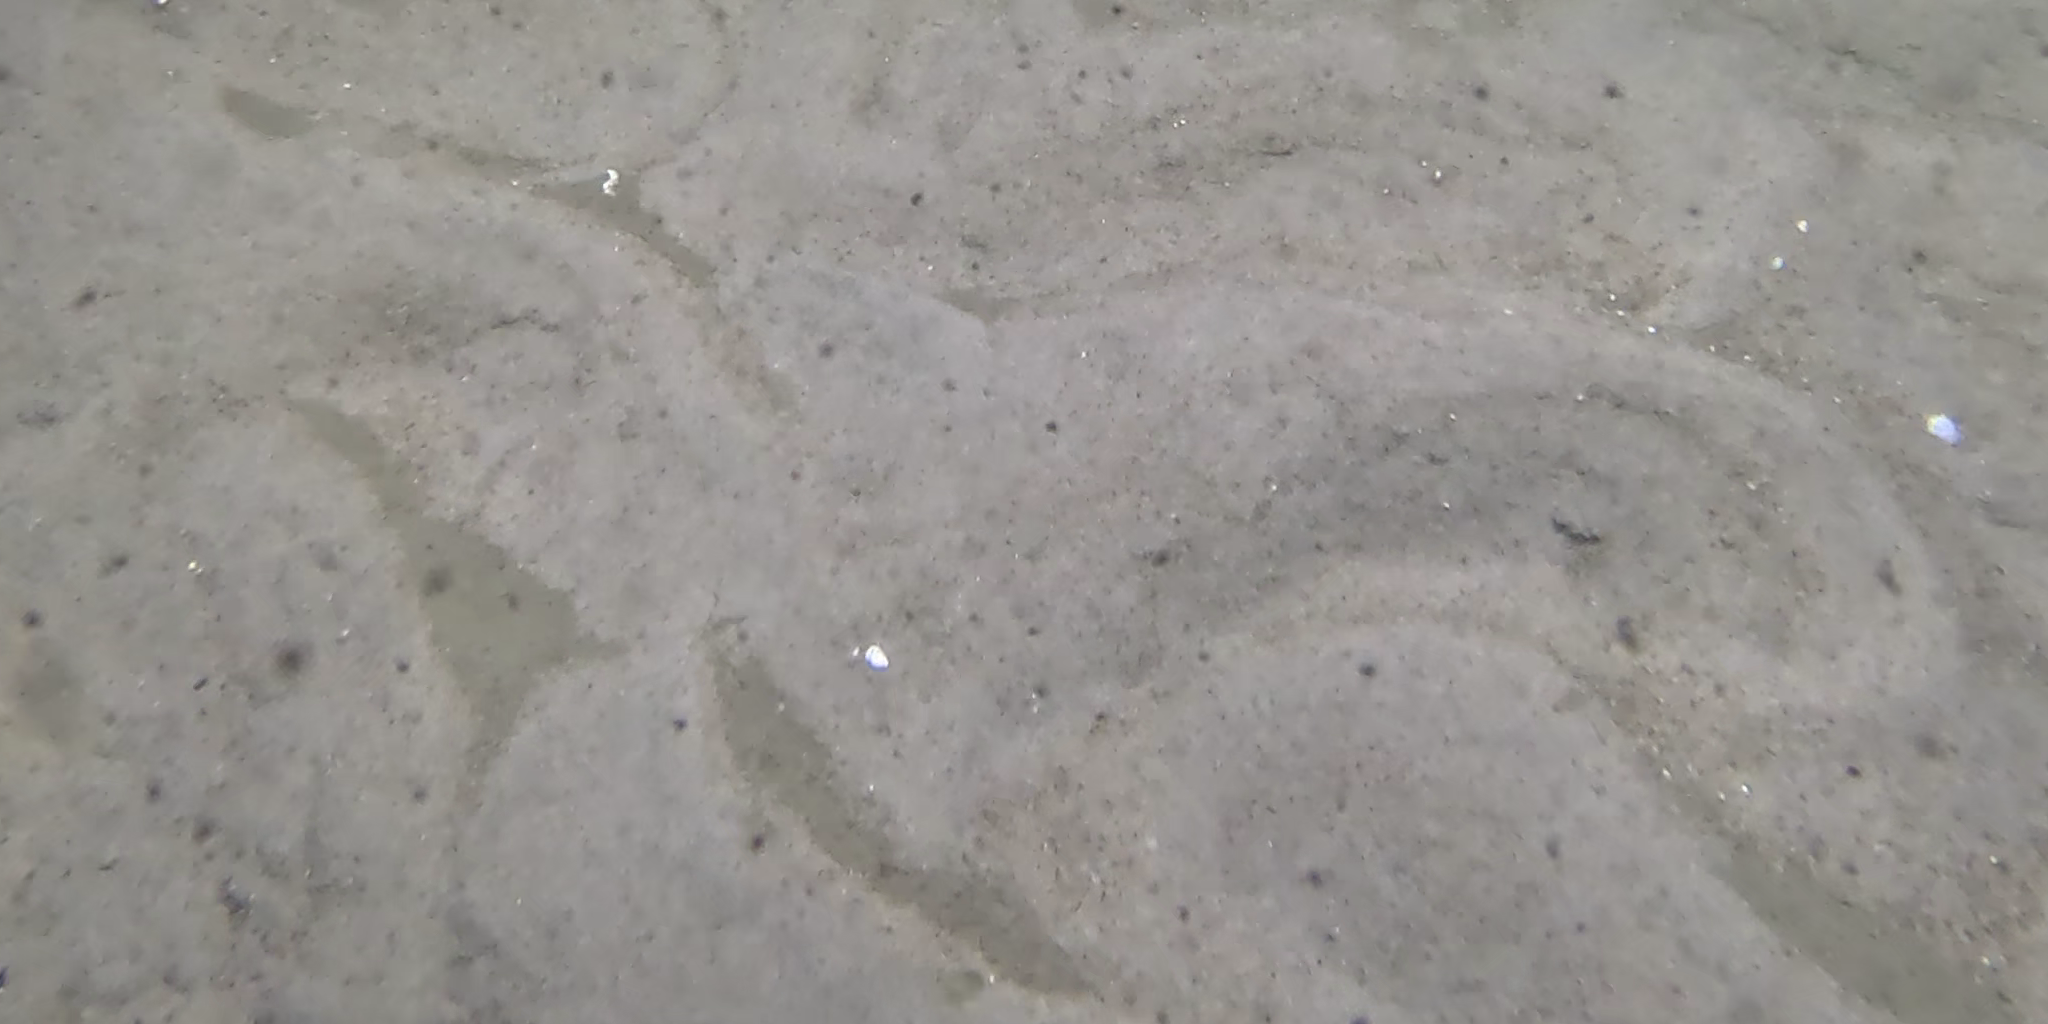
Seabed habitat: sand